Feature phone

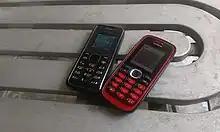
Nokia feature phones

In developed economies, feature phones are primarily specific to niche markets, or have become merely a preference; owing to certain feature combinations not available in other devices, such as their affordability, durability, and simplicity.